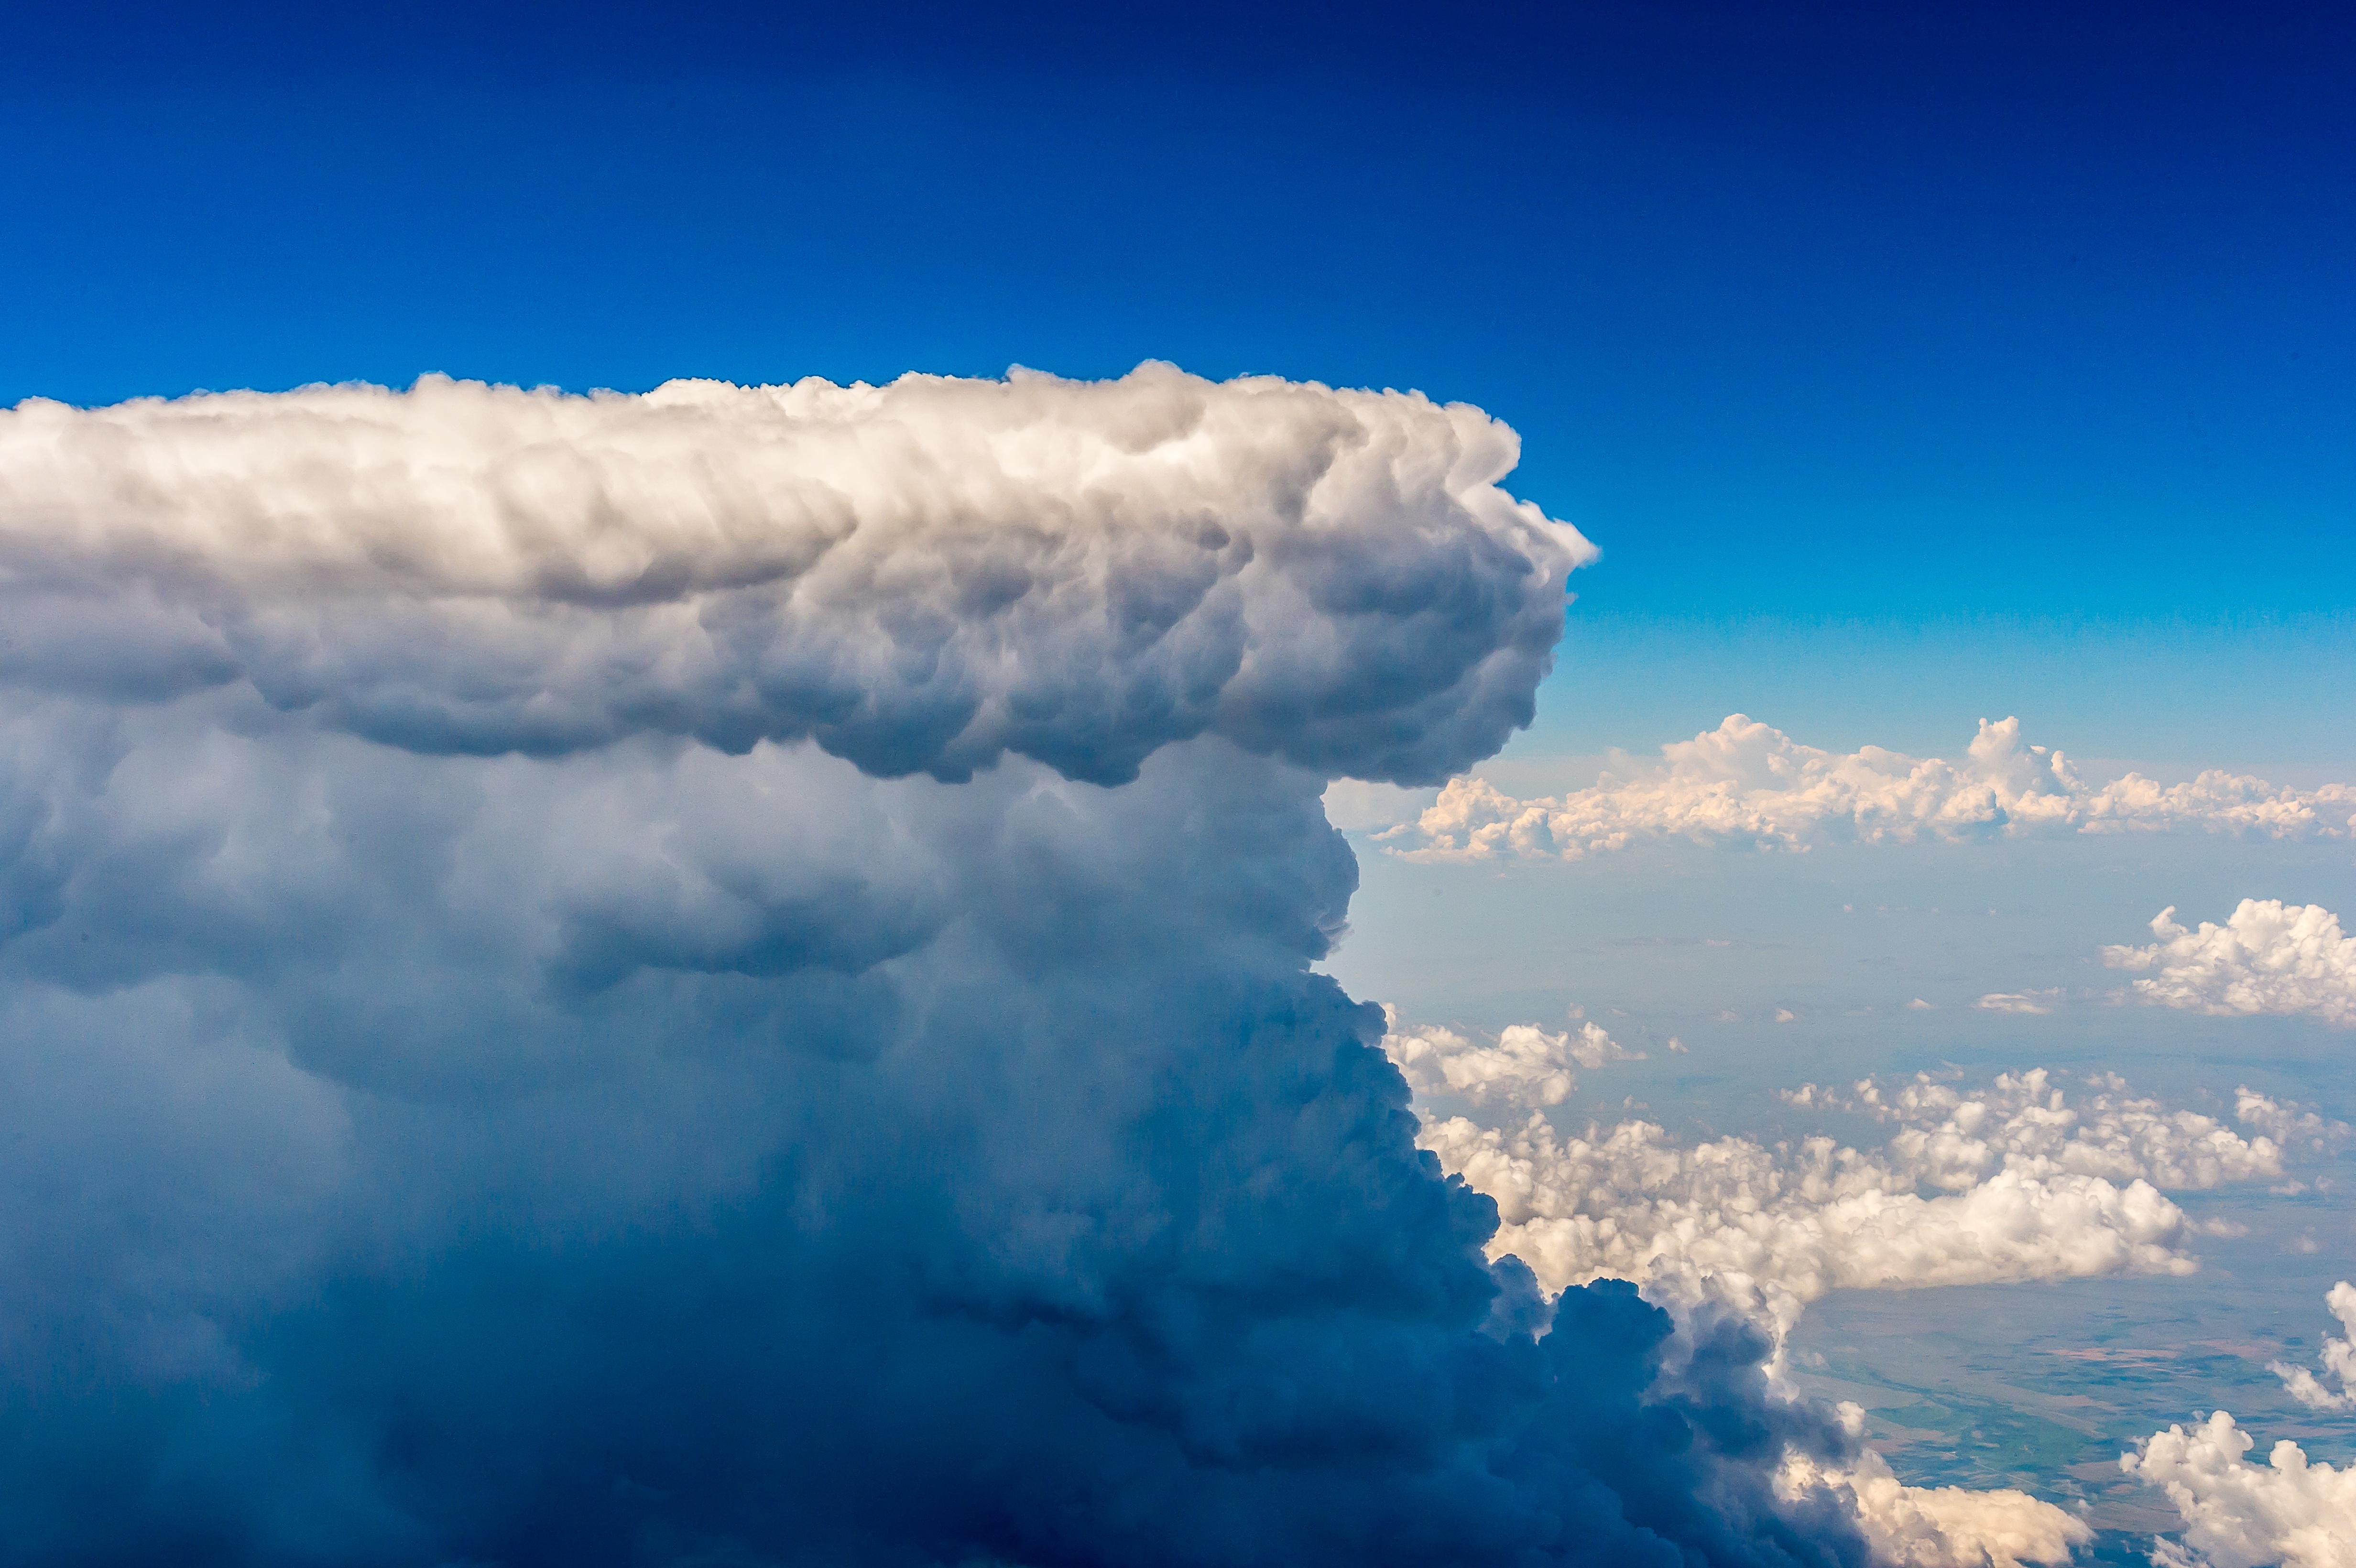
horizon, cloud, sky, sunlight, atmosphere, daytime, cumulus, blue, meteorological phenomenon, atmosphere of earth